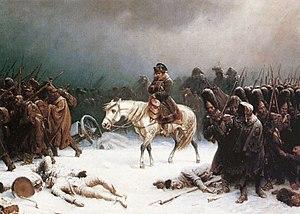
La campagne de Russie, également connue en Russie comme la guerre patriotique de 1812, est une campagne militaire menée par l’empereur Napoléon Iᵉʳ désignant l'invasion française de la Russie impériale en 1812. Elle a pour principale cause la levée par Alexandre Iᵉʳ de Russie, du blocus continental imposé par Napoléon à toute l'Europe depuis 1806, contre le Royaume-Uni.
La bataille de la Bérézina, également appelée passage de la Bérézina ou bataille de Borissov, eut lieu du 26 au 29 novembre 1812 près de la rivière Bérézina, aux alentours de la ville de Borissov dans l'actuelle Biélorussie, entre l'armée française de Napoléon Iᵉʳ et les armées russes de Mikhaïl Koutouzov, de Wittgenstein et de Tchitchagov, durant la retraite de Russie qui marque la fin de la campagne de 1812.
La Grande Armée est l'armée impériale de Napoléon Iᵉʳ de 1804 à 1814 et enfin pendant l'épisode des Cent-Jours en 1815.
L'hypothermie est une situation accidentelle et anormale où la baisse de la température centrale d'un animal homéotherme ne permet plus d'assurer correctement les fonctions vitales.
La Biélorussie est l'un des derniers États de l'Europe à s'être constitué comme nation, comme les Biélorusses eux-mêmes n'ont été considérés qu'à partir du XXᵉ siècle comme un véritable peuple. Ainsi, les différentes appellations usitées au cours des siècles indiquent une foncière incertitude d'identité et de statut du pays, incertitude toujours sensible.
Les Enquêtes de Quentin Margont est une série de trois romans policiers écrite par le psychiatre Armand Cabasson et se déroulant entre 1809 et 1814 pendant les guerres napoléoniennes.
La retraite de Russie désigne le repli en 1812 de l’armée napoléonienne vers les territoires de l'Empire français à l'issue de l'occupation de Moscou, pendant la campagne de Russie, et qui anéantit la quasi-totalité de l’armée impériale.
Dans le domaine militaire, l'opération de retraite consiste à rappeler des forces armées tout en maintenant le contact avec l'ennemi. Une opération de retraite peut être entreprise afin de : sortir d'une zone de conflit ou d'occupation non pertinente ; se regrouper ; occuper une position plus facilement défendable ; ou encore attirer l'ennemi dans une embuscade.